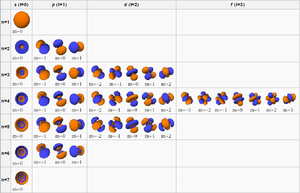
En mécanique quantique, le nombre quantique secondaire, noté ℓ, également appelé nombre quantique azimutal, est l'un des quatre nombres quantiques décrivant l'état quantique d'un électron dans un atome. Il s'agit d'un nombre entier positif ou nul lié au nombre quantique principal n par la relation : 0 ≤ ℓ ≤ n – 1. Il correspond au moment angulaire orbital de l'électron, et définit les sous-couches électroniques des atomes, tandis que le nombre quantique principal n définit les couches électroniques. Il a été introduit par Arnold Sommerfeld à partir du modèle de Bohr de l'atome d'hydrogène et rend compte de la structure fine du spectre de l'atome d'hydrogène.